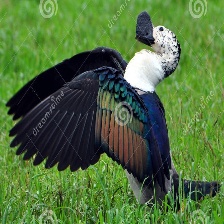
Species: KNOB BILLED DUCK
Scientific name: SARKIDIORNIS MELANOTOS
ImageNet parent category: drake